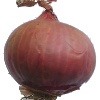
Label: Onion Red 1